Matt Lampson

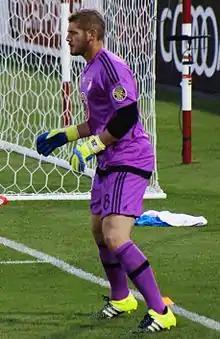
Lampson representing Columbus Crew at the 2015 MLS Homegrown Game

Lampson became the second Homegrown signing in Columbus Crew history on December 15, 2011.